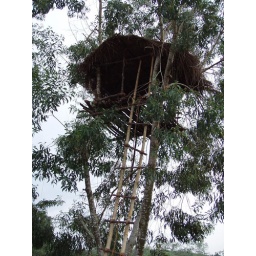
tree house in kukuleganga holiday resort